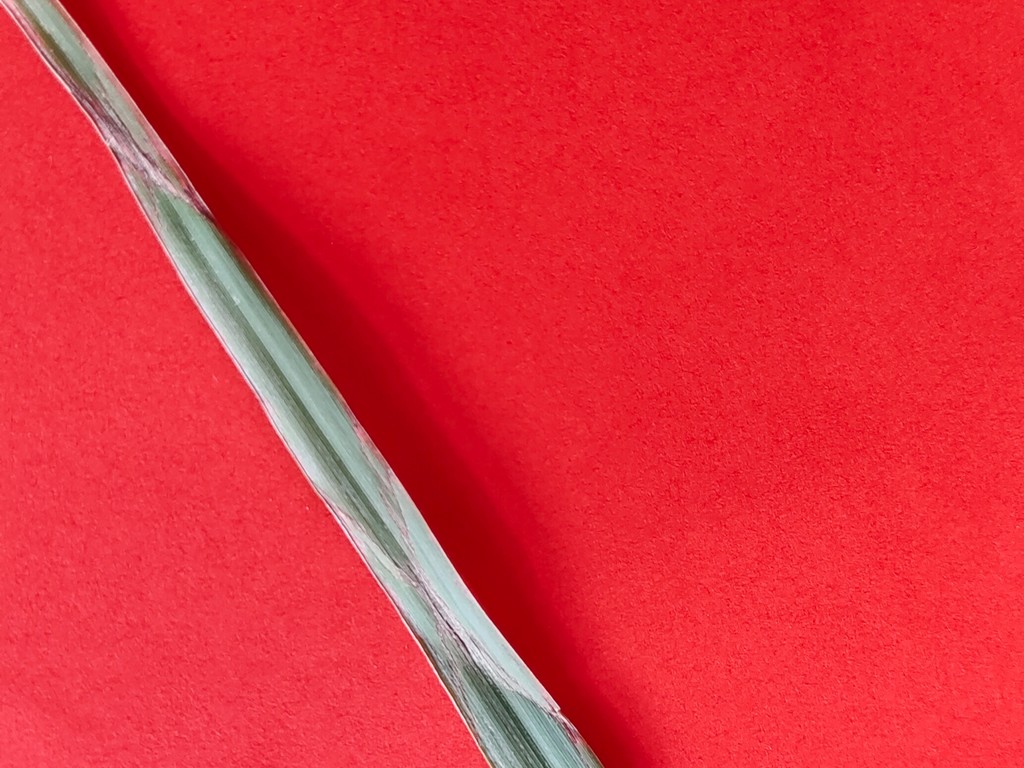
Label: Unhealthy